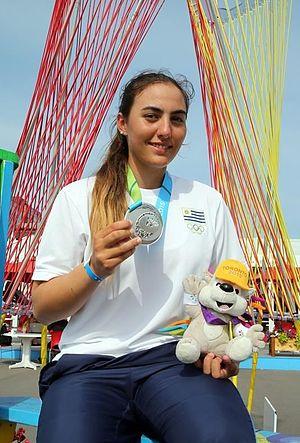
Dolores Moreira Fraschini est une skipper uruguayenne née le 16 février 1999 à Paysandú.